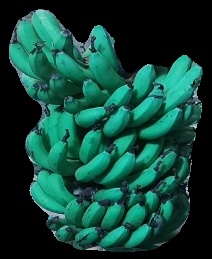
Variety: pachbale
Grade: grade3